Church of St. Nicholas, Đurakovac

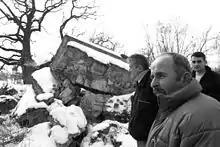
Destroyed Church of St. Nicholas in Đurakovac

Church of St. Nicholas was a Serbian Orthodox church located in the village of Đurakovac in the municipality of Istok, in Kosovo. It was built on the foundations of an older building from the 14th century, and completely rebuilt in 1592 by the villagers, led by the priest Cvetko. The church belongs to the Eparchy of Raška and Prizren of the Serbian Orthodox Church and is registered as a Cultural Heritage of Serbia.